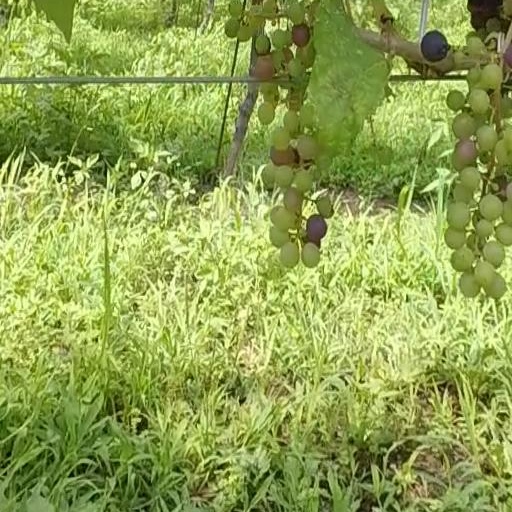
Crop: grape